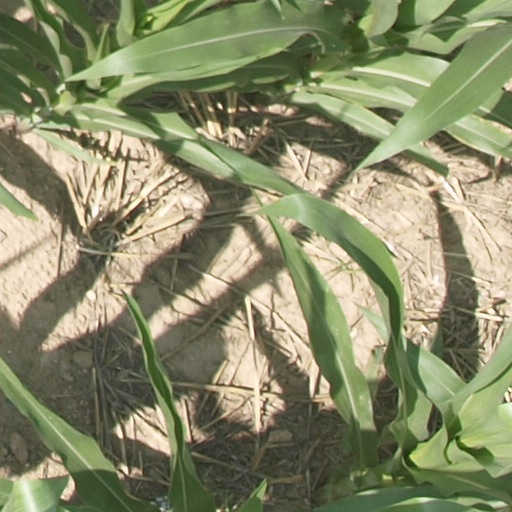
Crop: maize; corn